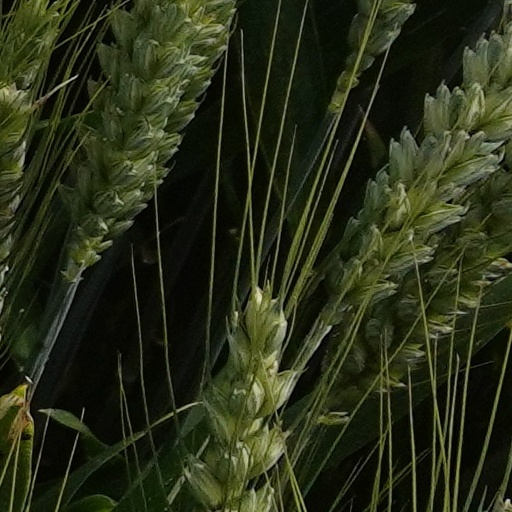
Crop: wheat